Question: Please indicate a possible affordance area of the baseball bat that can be used for holding
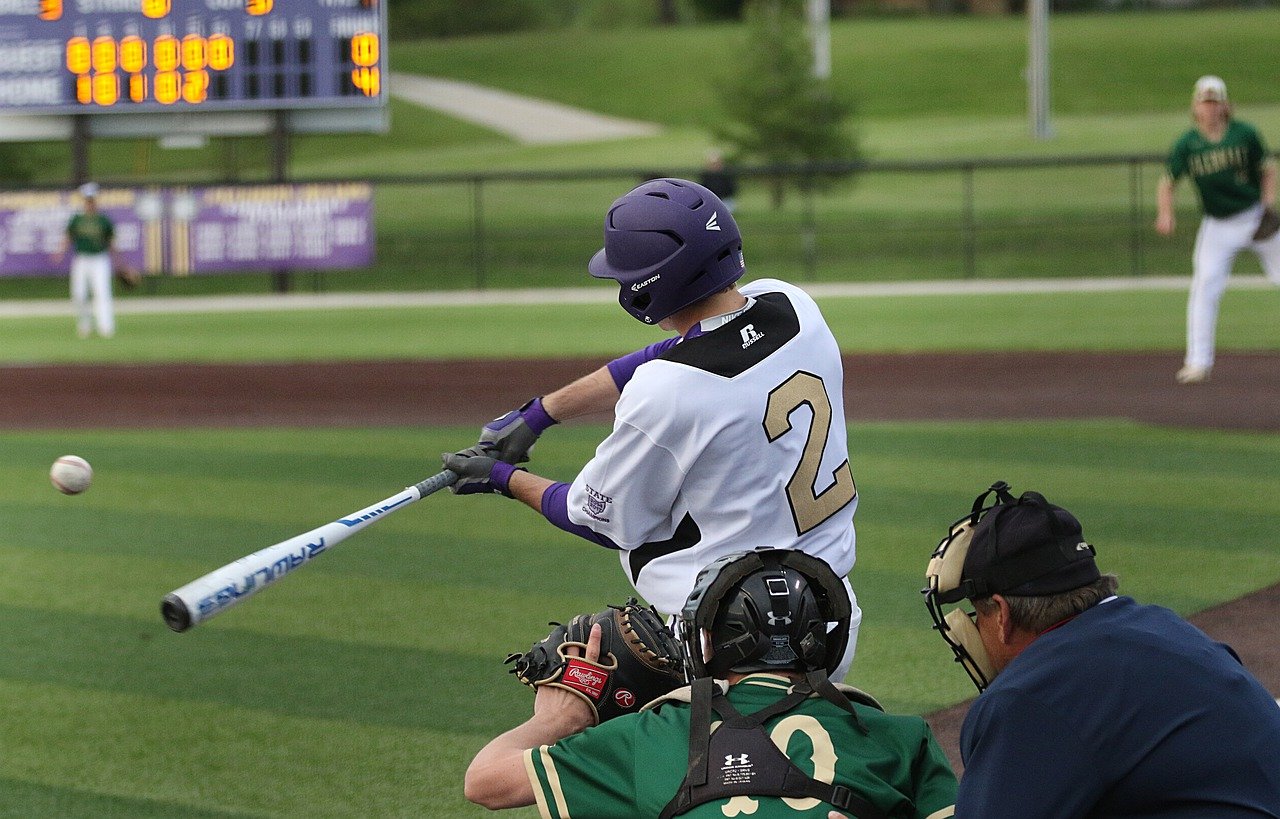
Answer: [430.76, 393.336, 534.931, 506.487]